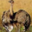
Label: bird